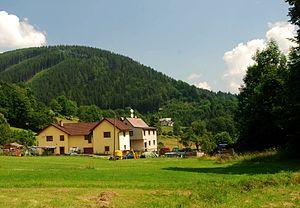
Košařiska est une commune du district de Frýdek-Místek, dans la région de Moravie-Silésie, en République tchèque. Sa population s'élevait à 381 habitants en 2018.